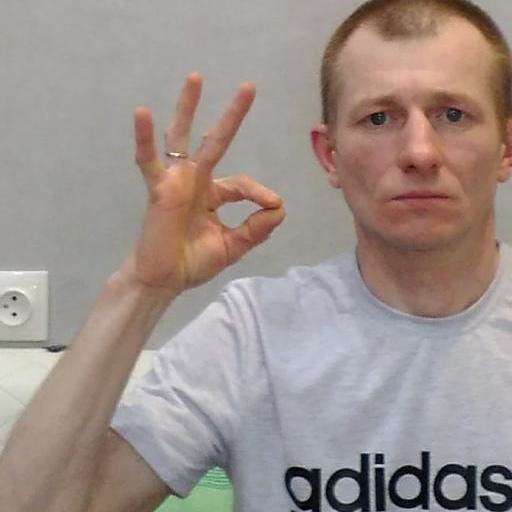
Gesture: ok